B. Dalton

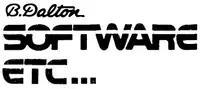
Software Etc.'s logo when launched by B. Dalton in 1985

In 1985, B. Dalton opened the first Software Etc., which sold computer books, magazines, and software products. Software Etc. initially began operating in B. Dalton bookstores but was spun off in 1987 and began focusing on standalone stores. In 1994, Software Etc. successfully merged with competitor Babbage's. In 1996, NeoStar Retail Group Inc., then owner of Software Etc. and Babbage's, filed for Chapter 11 bankruptcy and put the two chains up for sale. By November, NeoStar had failed to find a buyer and announced that all 707 stores owned by the company would close in the next year. By November 26, the plan to close the stores was halted, as NeoStar's assets were sold to an investor group led by retailer Leonard Riggio. In 1999, the newly formed Babbage's Etc. launched the GameStop chain and was sold to Barnes & Noble. The sale reunited the Software Etc. chain with its original parent company, B. Dalton. Barnes & Noble purchased Funco, Inc. in 2000 and merged Babbage's Etc. to become a wholly owned subsidiary of Funco. Funco changed its name to GameStop, Inc. and became independent from Barnes & Noble by 2004. Since then, GameStop has phased out the Software Etc. name from its stores.